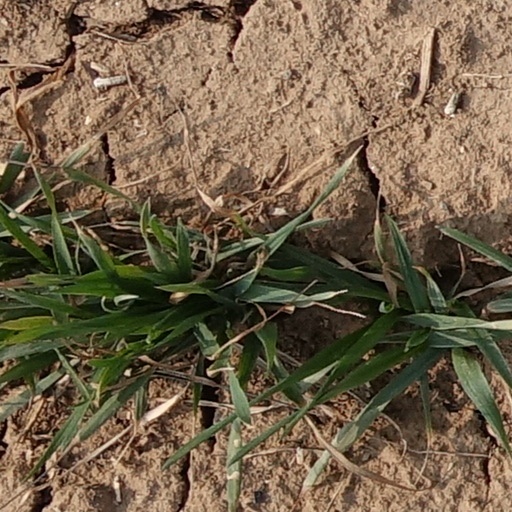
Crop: wheat